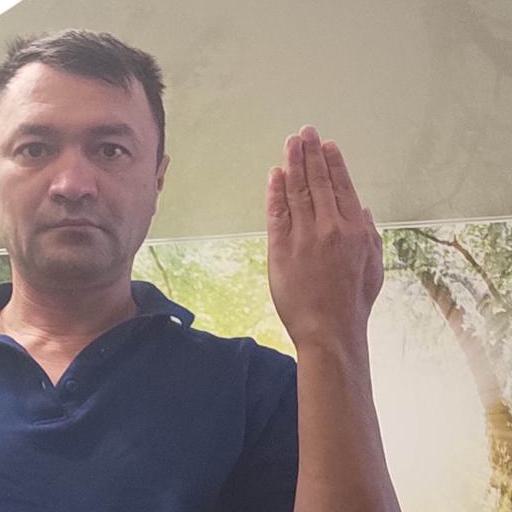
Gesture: stop_inverted